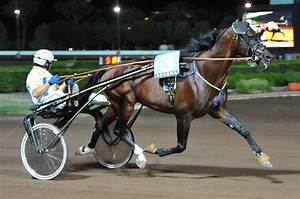
Label: horse